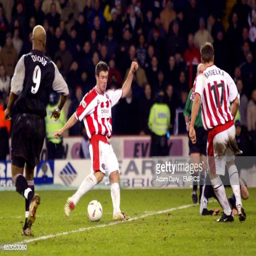
football player scores the winning goal against football team